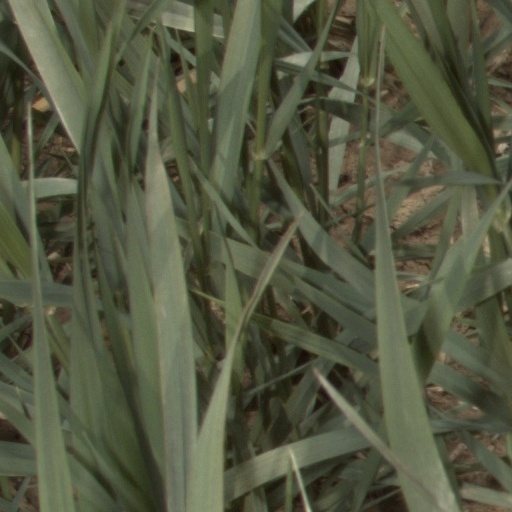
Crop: wheat